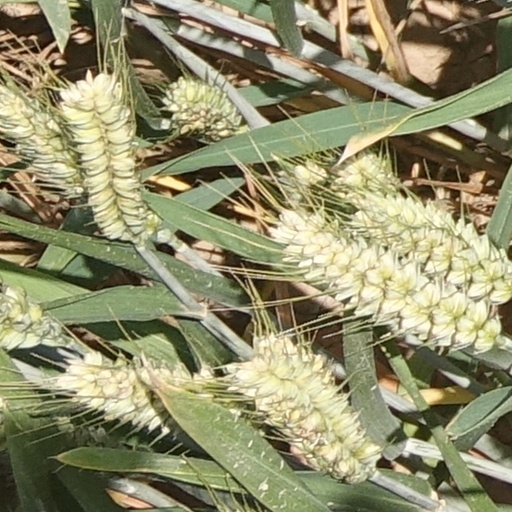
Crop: wheat